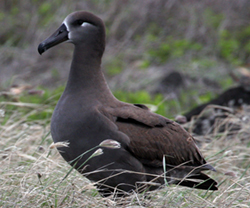
black medium sized bird with a white malar stripe and medium sized, flat bill.
a large bird with dark brown covering its entire body except for its breast, belly throat and face, which are dark grey, and the ring around its bill which is white. this bird also has a small white cheek patch.
this bird is black in color with a large rounded black beak and black eye ring.
this is a greyish-brown goose-sized bird, the beak is large and black, thicker than most waterfowl's beaks, there ring of white feathers at the base of the beak and a white patch behind the eye.
the birds has a black overall color with a patch of white on the base of it's bill.
this bird has a very unique body shape and color tint which is a very dark form of matte gray.
this is a large bird with a mostly black bird with some white on its head and tail.
this bird is black with white and has a long, pointy beak.
this medium-sized bird has a large bill, dark brown wings, and black eyes.
this large bird has a distinctive curved bill, white markings on its eyebrows and face, and a dark gray body.
Species: Black Footed Albatross